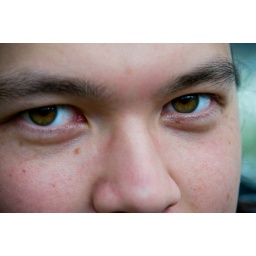
is made by mixing green and orange